Burlington Heights (Ontario)

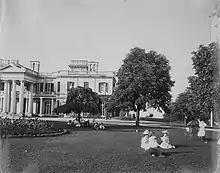
Dundurn Castle, c. 1890s. The building was erected in the 1830s at the southern end of the promontory.

Before 1852, the Heights separated Cootes Paradise Marsh from Hamilton Harbour. That year the Desjardins Canal, which had opened in 1836 and which allowed shipping to reach Dundas from Hamilton Harbour, was straightened by an excavation through the Burlington Heights.